William G. Joslyn

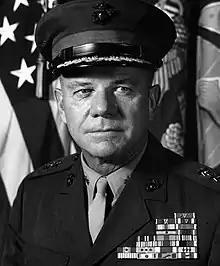
Major general William G. Joslyn, USMC

William George Joslyn (March 14, 1922 – December 22, 2011) was a decorated officer in the United States Marine Corps with the rank of major general. A veteran of three wars, Joslyn distinguished himself in the Korean War and rose to the rank of general during the Vietnam War. He completed his career as commanding general, 2nd Marine Division.